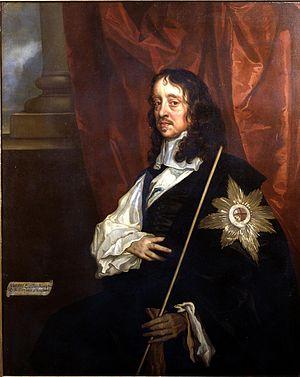
Thomas Wriothesley, 4ᵉ comte de Southampton, KG, titré Lord Wriothesley avant 1624, était un homme d'Etat anglais, partisan du roi Charles II qui, après la restauration de la monarchie en 1660, accéda au poste de Lord grand trésorier, à la prise du pouvoir par le ministère Clarendon. Il est décédé avant la destitution de Lord Clarendon, à la suite de quoi le Ministère de la Cabale a pris le pouvoir.
Bloomsbury Square est une place de Londres, située dans le quartier de Bloomsbury.